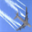
Label: airplane